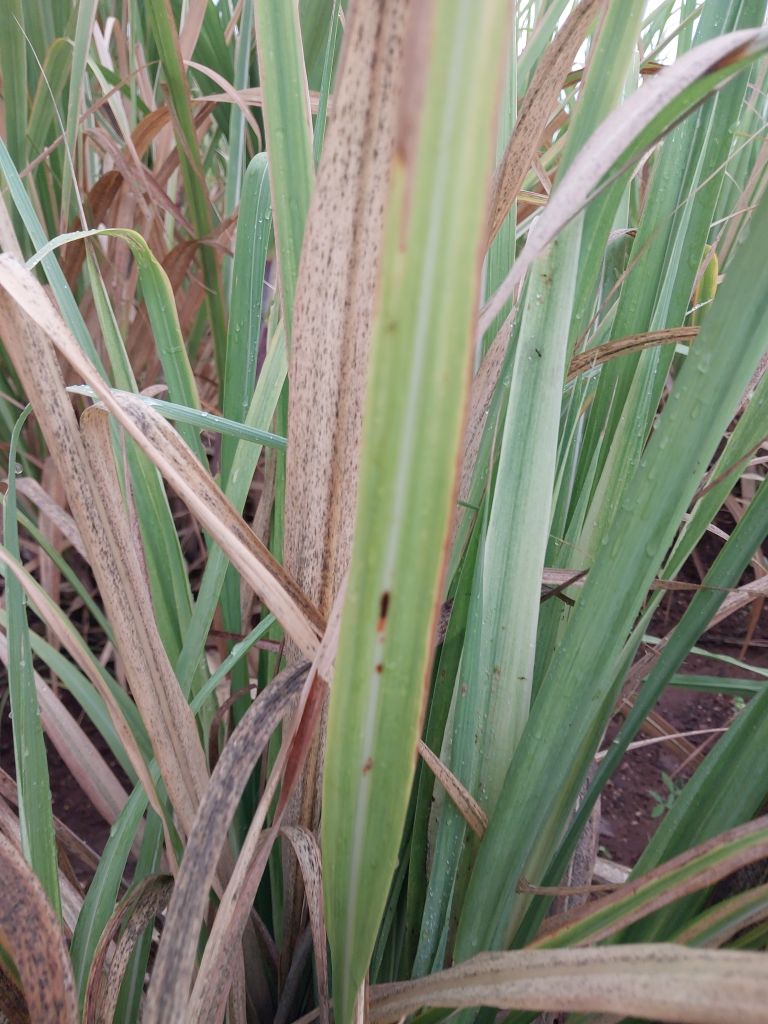
Label: Brown Spot